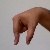
The image shows a hand gesture representing the letter 'Q' in Indian Sign Language.